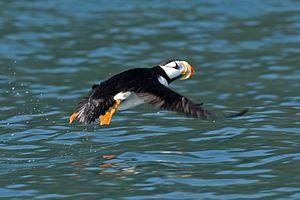
Le Macareux cornu est une espèce pélagique d'oiseaux de mer de la famille des Alcidés présente dans l'océan Pacifique nord, notamment sur les côtes de l'Alaska, de la Sibérie ou de la Colombie-Britannique. Il vit principalement en colonies, avec d'autres Alcidés et se nourrit surtout de petits poissons.